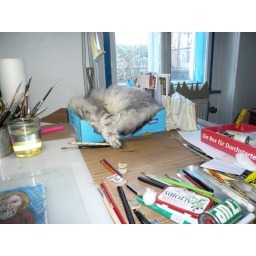
My cat Zita sleeping in a tiny box